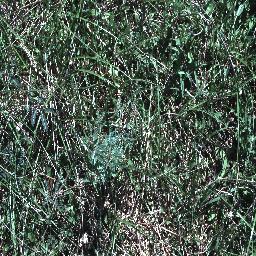
Label: negative